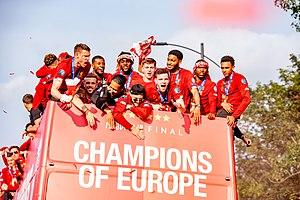
Virgil van Dijk, né le 8 juillet 1991 à Bréda, est un footballeur international néerlandais qui évolue au poste de défenseur central au Liverpool FC.
La saison 2018-2019 du Liverpool Football Club est la vingt-septième saison du club en Premier League, premier niveau hiérarchique du football anglais, depuis sa fondation en 1992.